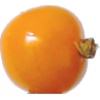
Label: physalis